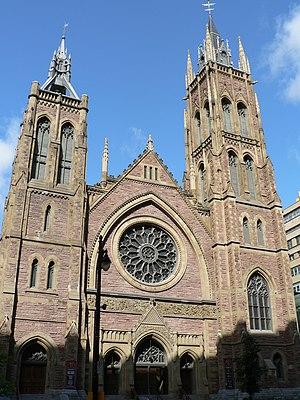
église Unie St-James de Montréal, façade dégagée en 2005.
"En décembre 1881, lors d'une visite à Montréal, Mark Twain déclarait : ""C'est la première fois que je suis dans une ville où il serait impossible de lancer une brique sans briser la fenêtre d'une église"".